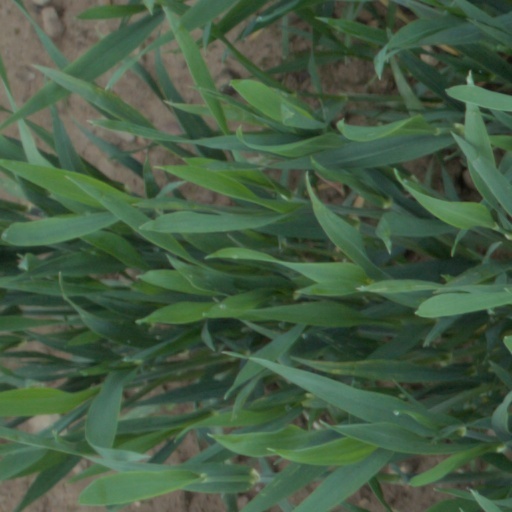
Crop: wheat